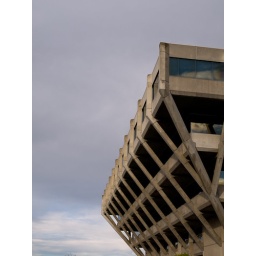
I'm glad the state office building &lt;i&gt;&lt;b&gt;I&lt;/b&gt;&lt;/i&gt; work in isn't this ugly.